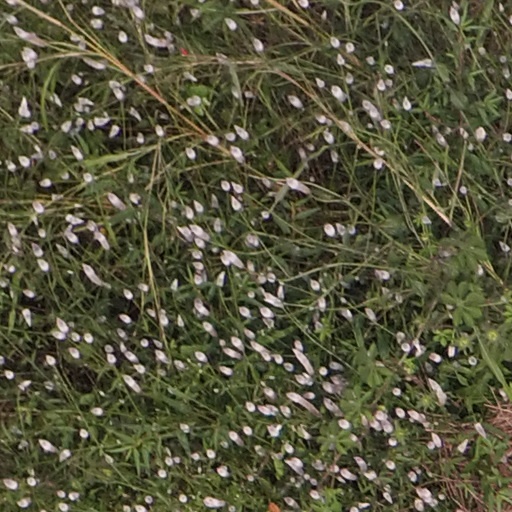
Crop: maize; corn